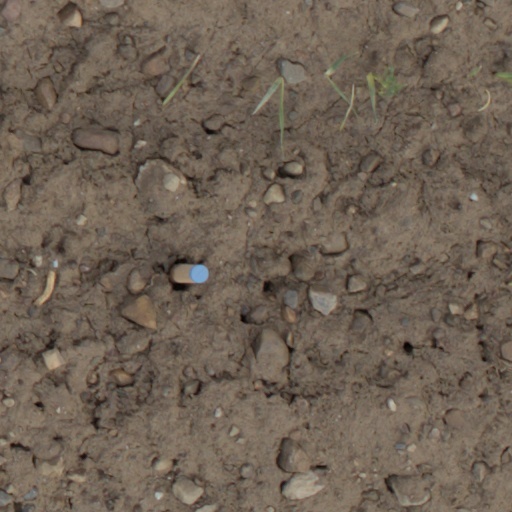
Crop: wheat